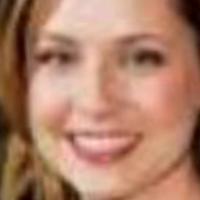
Age group: age 21-30